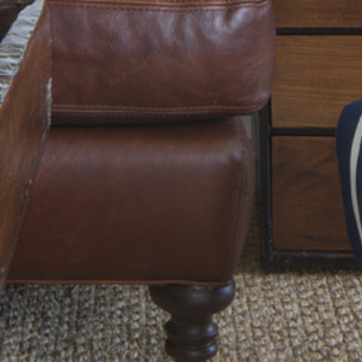
Material: leather